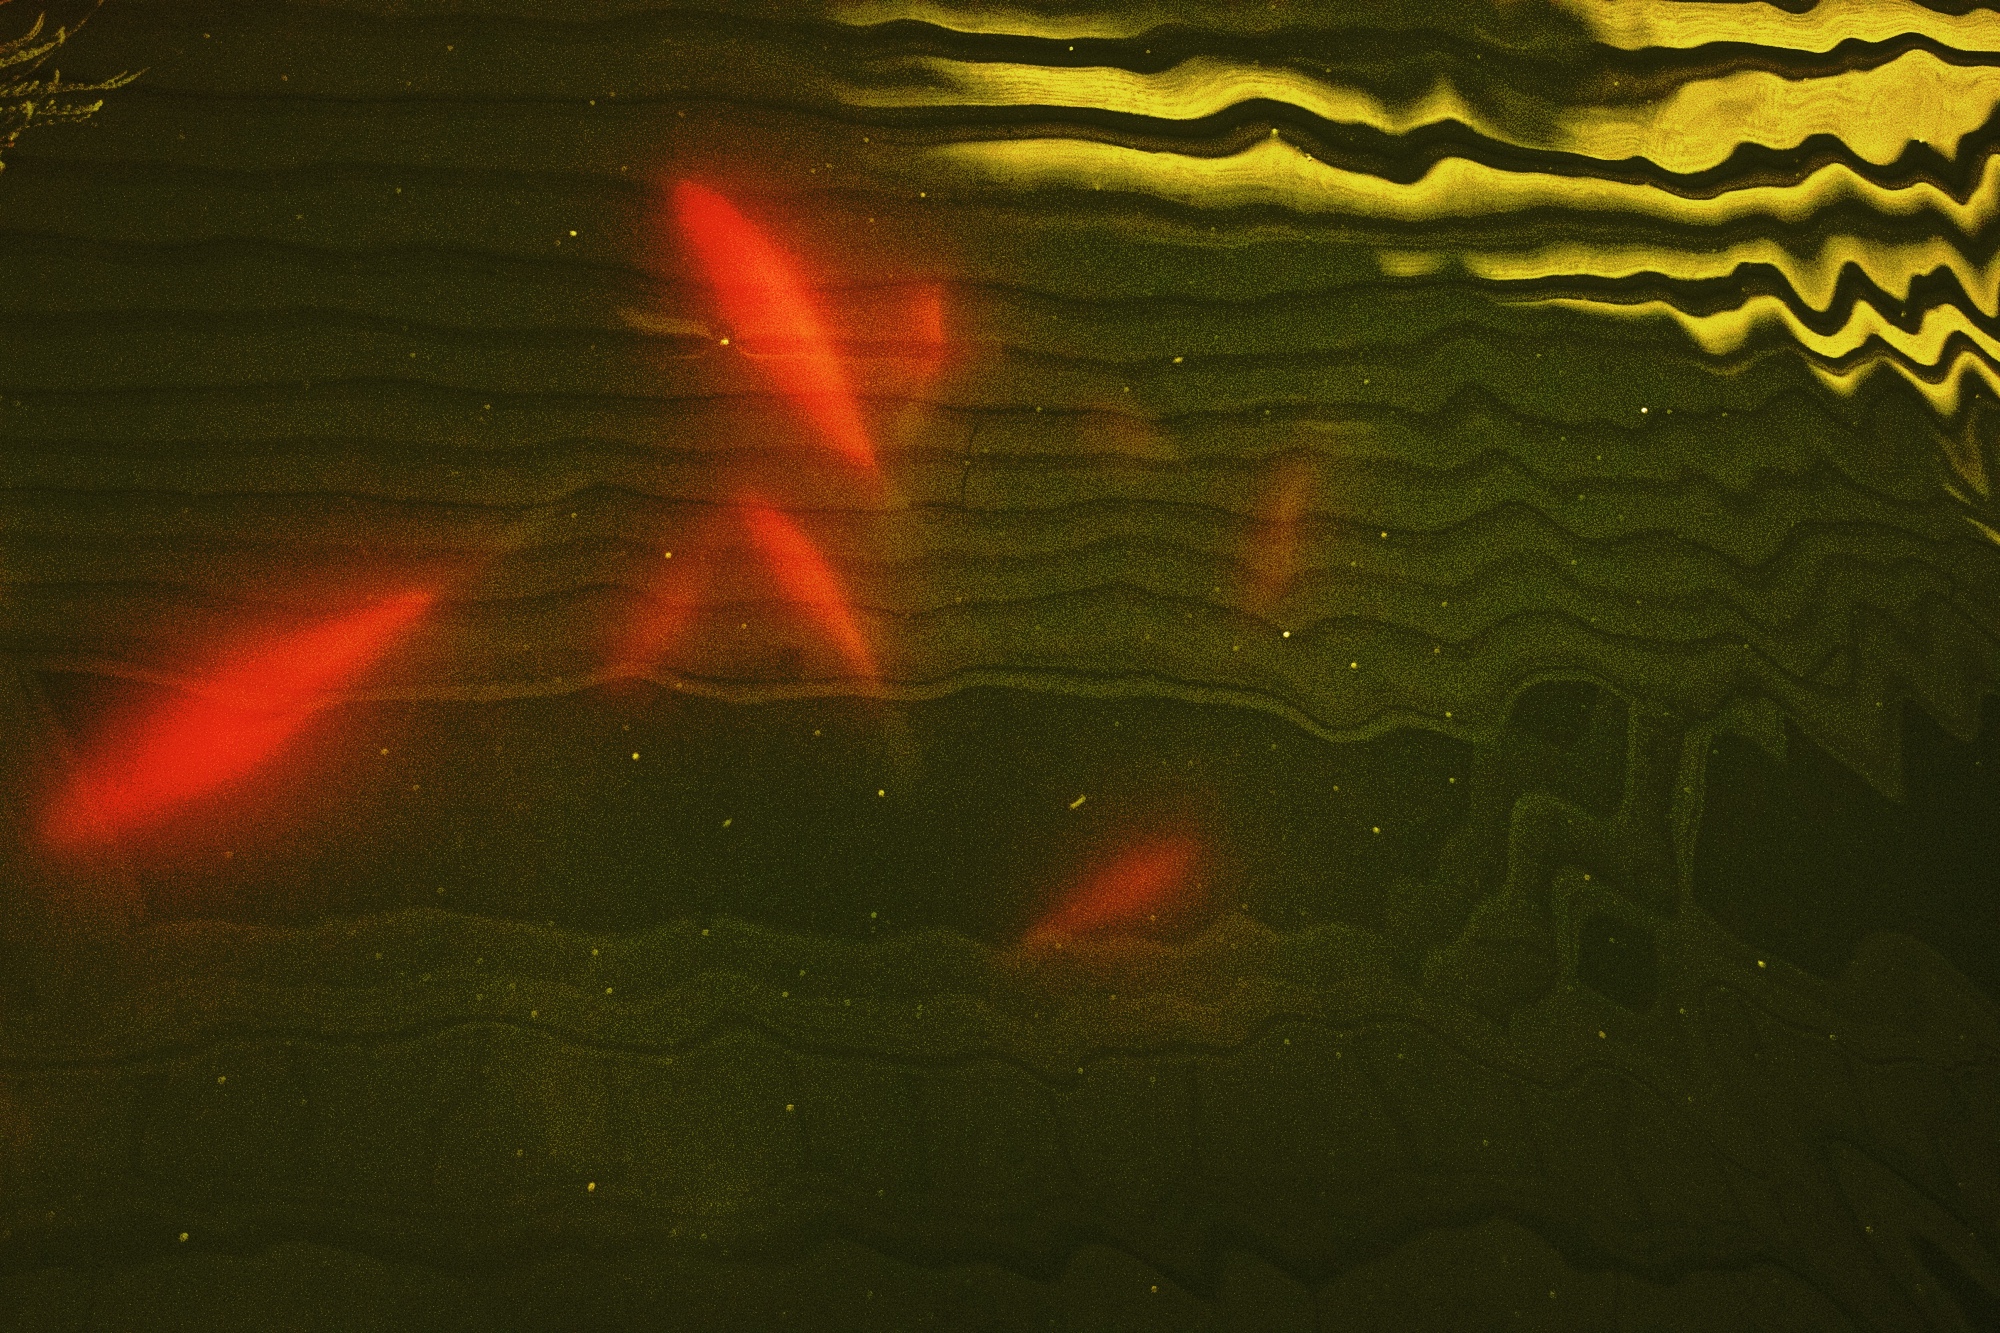
abstract, sunlight, reflection, goldfish, lookingdown, screenshot, 52in2016, geological phenomenon